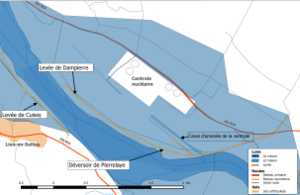
Système d'endiguement de la Loire dans le département du Loiret. Val de Dampierre.
Le système d'endiguement de la Loire dans le Loiret est l'ensemble des digues et autres ouvrages et dispositifs de régulation des écoulements hydrauliques tels que vannes et stations de pompage qui concourt à la prévention du risque d'inondation dans le Loiret à la suite d'une crue de la Loire.